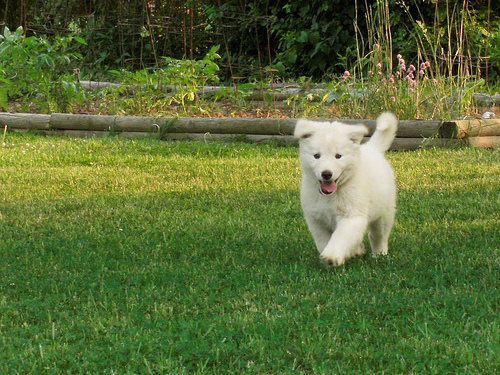
Animal: dog
Breed: samoyed